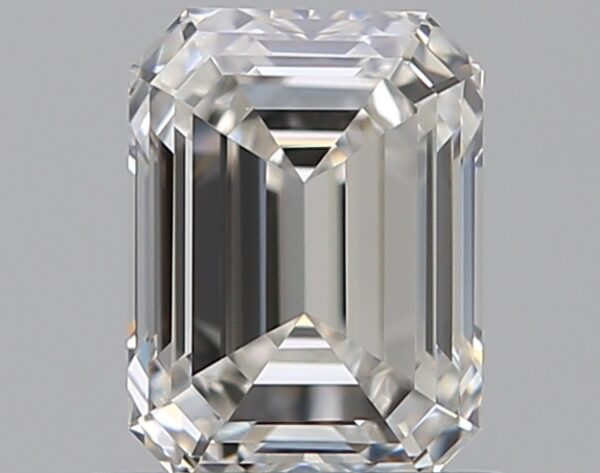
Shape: emerald
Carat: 0.72
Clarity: VVS1
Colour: I
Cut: EX
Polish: EX
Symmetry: VG
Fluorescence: F
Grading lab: GIA
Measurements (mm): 5.82 x 4.28 x 2.93